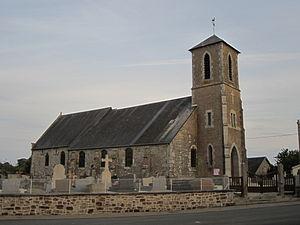
Husson, Manche
Husson est une ancienne commune française, située dans le département de la Manche en région Normandie, devenue le 1ᵉʳ janvier 2016 une commune déléguée au sein de la commune nouvelle du Teilleul.